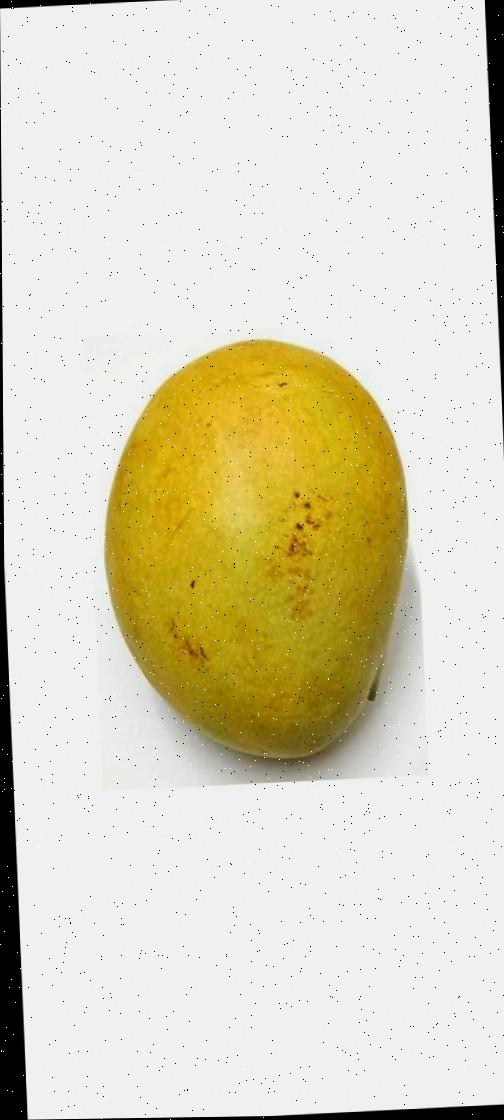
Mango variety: Bari-11